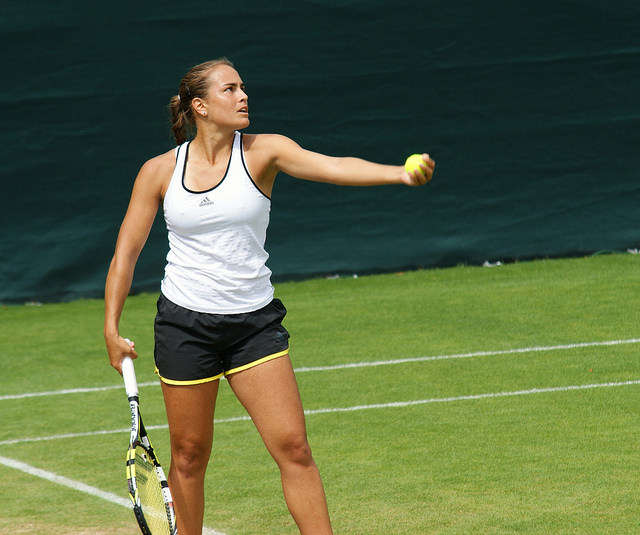
người pụ nữ áo trắng cầm vợt đánh tennis trên sân